Reigate

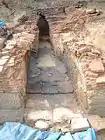
Roman tile kiln excavated in Doods Road

The earliest evidence of human activity in the Reigate area is a triangular stone axe from the Paleolithic, which was found in Woodhatch in 1936. Worked flints from the later Neolithic have been found on Colley Hill. Finds from the Bronze Age include a gold penannular ring, dated to BCE, and a barbed spearhead from Priory Park. The eight barrows on Reigate Heath are thought to date from the same period, when the surrounding area may have been marshland.